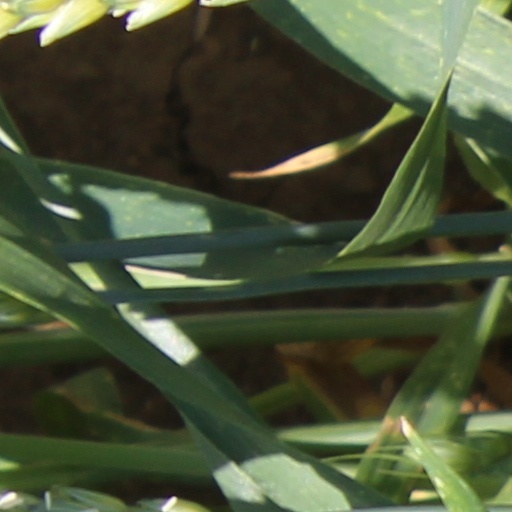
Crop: wheat